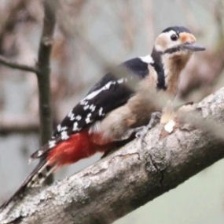
Species: DARJEELING WOODPECKER
Scientific name: DENDROCOPOS DARJELLENSIS